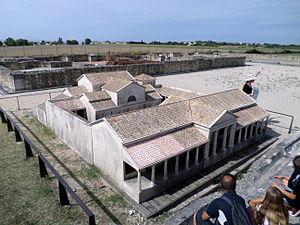
maquette des thermes romaines au Fa, à Barzan (17), France
La commune de Barzan, en Charente-Maritime, abrite un site archéologique gallo-romain majeur, faisant l'objet de fouilles programmées depuis 1994. Les photographies aériennes et les fouilles archéologiques ont révélé la présence d'une ville portuaire gallo-romaine de grande importance située entre les communes de Barzan, Talmont-sur-Gironde et Arces-sur-Gironde dans le département de Charente-Maritime.
Novioregum était une ville gallo-romaine appartenant à la Civitas Santonum, la cité des Santons. Elle atteignit son apogée au IIᵉ siècle ap. J.-C., mais dès le IVᵉ siècle ou Vᵉ siècle, la ville fut désertée et l'on perdit durablement sa trace.